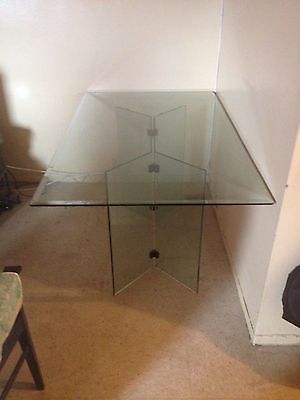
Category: table